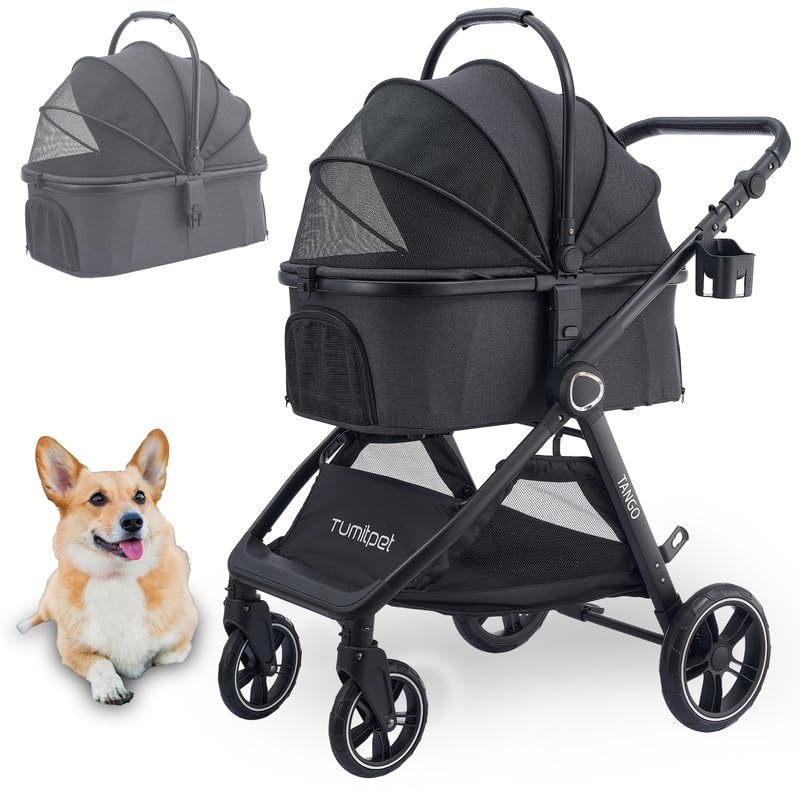
Tango Pet Stroller, 2 in 1 Dog Stroller for Small Medium Dogs Cats Carriage with Removable Carrier Folding Dog Carriage for Travel
Overview Brand : tumitpet Color : Black Material : Plastic Frame Material : Alloy Steel Harness Type : unrestrained About this item Dual Functionality: Experience the ultimate convenience with our versatile pet stroller! The innovative design features a detachable basket, allowing you to effortlessly switch between using it as a stroller or a cozy pet carrier. When you're out and about, simply remove the basket from the stroller frame, and it transforms into a comfortable pet carrier, perfect for indoor visits to pet-friendly cafes or shops. Comfort & Safety: Your dog's comfort and safety are our top priorities. The plush padded seat of the stroller ensures a cozy ride, keeping your furry friend relaxed during every outing. The secure support structure inside the basket provides stability and peace of mind, knowing your pet is safe and secure. Whether it's a leisurely stroll in the park or a busy day of shopping, your pet will love the comfortable ride, while you have the assurance that they are well-protected. Convenient & Compact: Say goodbye to cumbersome pet transportation! Our dog stroller is designed to be both convenient and compact. When you're ready to head out, easily detach the basket from the stroller frame, and it folds flat for effortless storage or transport in your car. No more struggling with bulky carriers or strollers; our innovative design ensures a hassle-free experience for you and your puppy or cat. The compact fold also saves space at home, making storage a breeze. Ventilated Design: Keep your furry companion cool and relaxed, even during warm weather adventures. The pet stroller for dog features strategically placed breathable mesh windows and openings, allowing optimal airflow. Not only does this provide your pets with a refreshing breeze, but it also ensures that you keep an eye on them. Let your pet enjoy the sights and sounds of the great outdoors while feeling comfortable and protected. Smooth Ride: Enjoy smooth and effortless strolls with our pet stroller's reliable performance. The large, sturdy wheels provide stability and easy maneuverability, making it suitable for various terrains, from sidewalks to park paths. For added convenience, we've included brakes to keep the stroller securely in place when you need to make a stop. The ergonomic handlebar ensures a comfortable grip and seamless control, so you can focus on creating unforgettable moments with your beloved pet.
Brand: tumitpet
Category: Animals & Pet Supplies > Pet Supplies > Pet Strollers > Detachable Carrier Pet Strollers